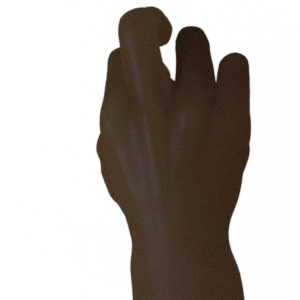
Label: rock